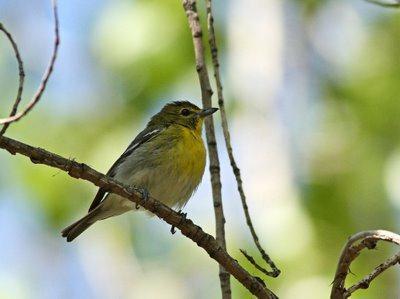
A photo of a yellow throated vireo